Animal attacks in Latin America

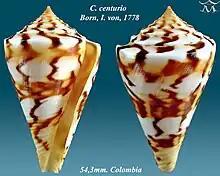
Conasprella centurio.

The molluscs of medical importance are those of the Conidae family, are present in tropical and subtropical waters, in the region, the species of greatest medical importance include Conasprella centurio, Conus clerii, Conasprella jaspidea, Conus regius, Conus dalli, Conus tessulatus and Conus spurius. At least two species feed on fish, such as Conus purpurascens and Conus ermineus. Fish-eating species are much more venomous and dangerous, however, even species that do not eat fish have been responsible for causing serious accidents. The venom of Conus is a conotoxin, whose action occurs by blocking muscle and neural receptors. Two cases were recorded by Conus regius, one in 1987, in Martinique, in a 46-year-old man, the second case occurred with a 42-year-old male diver in Salvador, Bahia, Brazil, there were no fatalities, with the two recovering without sequelae. Conus clerii has been implicated in causing accidents and some fatalities in its geographical area, which resulted in pain (sometimes excruciating), inflammation, swelling and cyanosis, some victims developed headaches, nausea, vomiting, breathing difficulties and / or impaired sight. Some cases of flaccid muscle paralysis have already been reported by this species, sometimes causing anaphylactic shock.